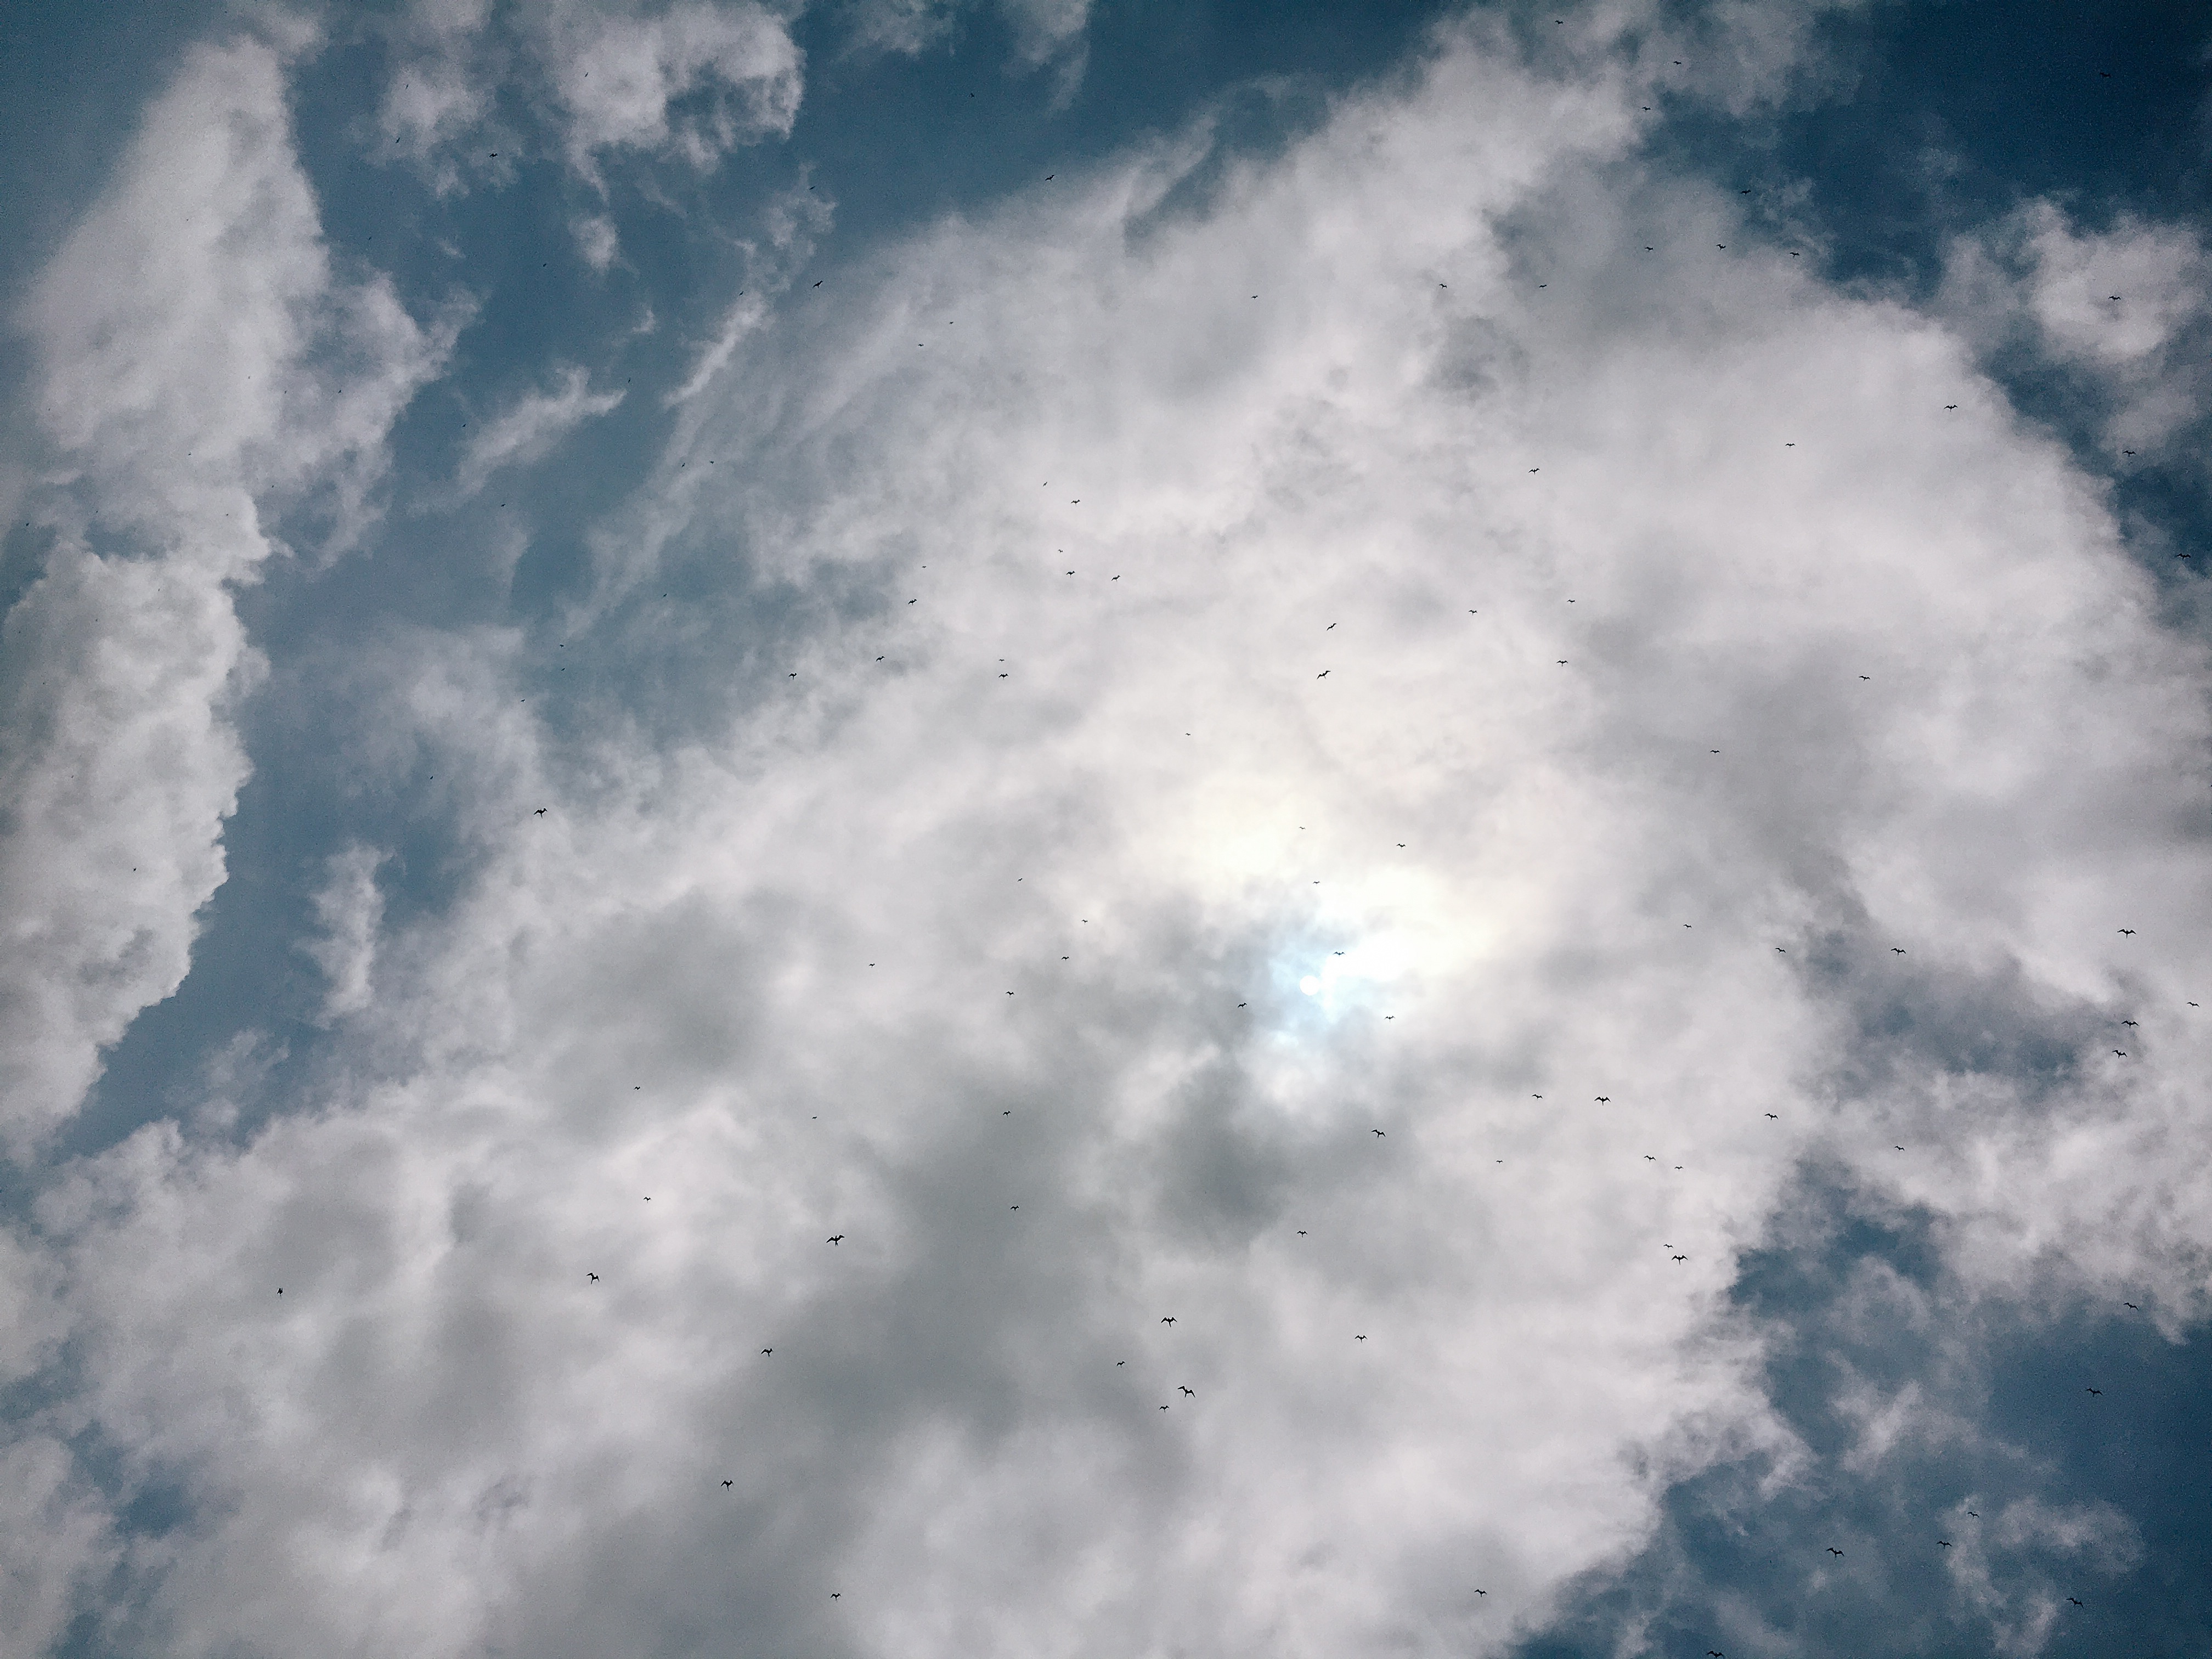
cloud, sky, sunlight, atmosphere, daytime, cumulus, meteorological phenomenon, atmosphere of earth